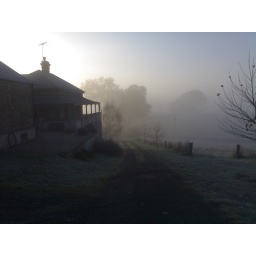
The house in the middle of the hill